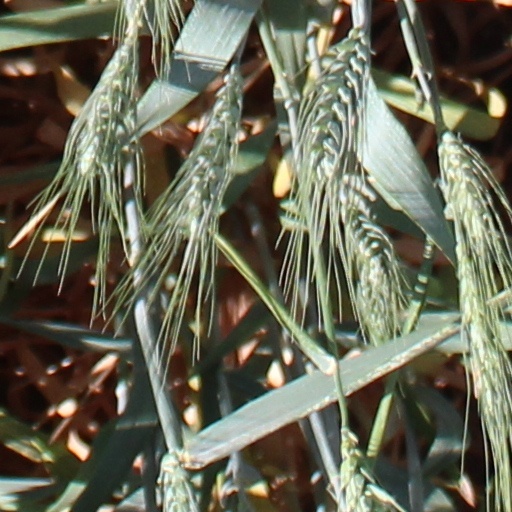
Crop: wheat